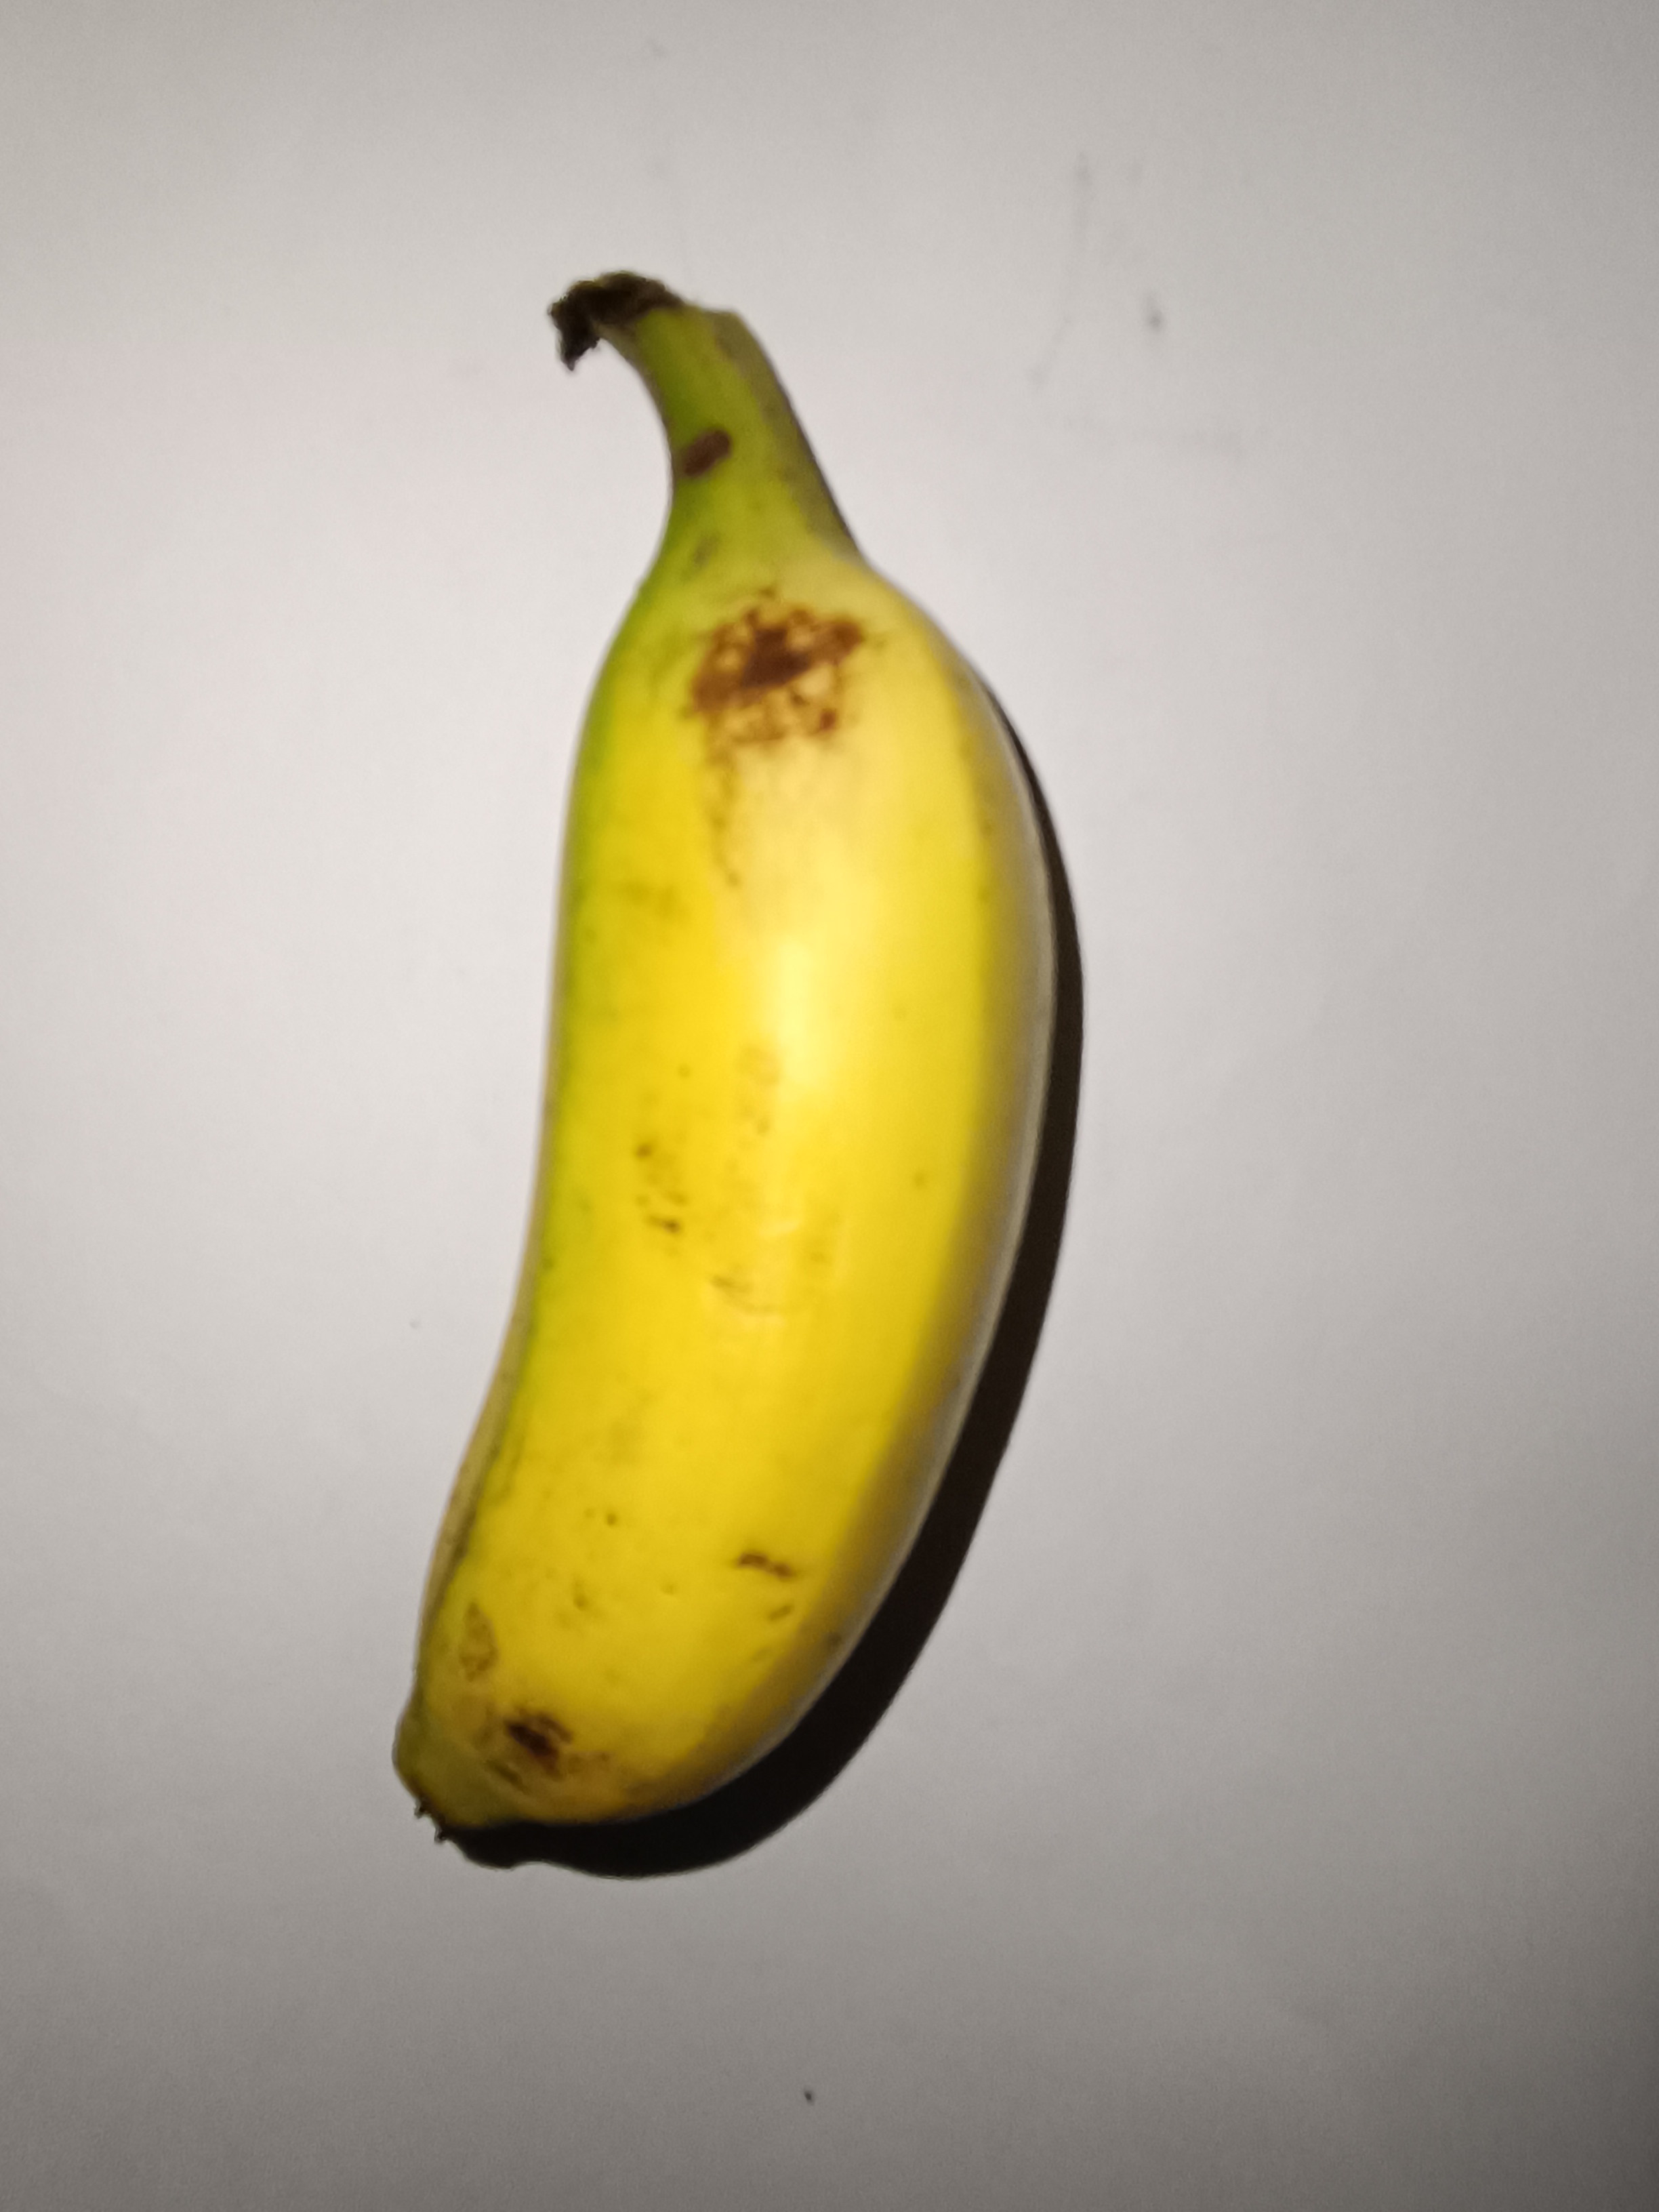
Banana variety: Shobri